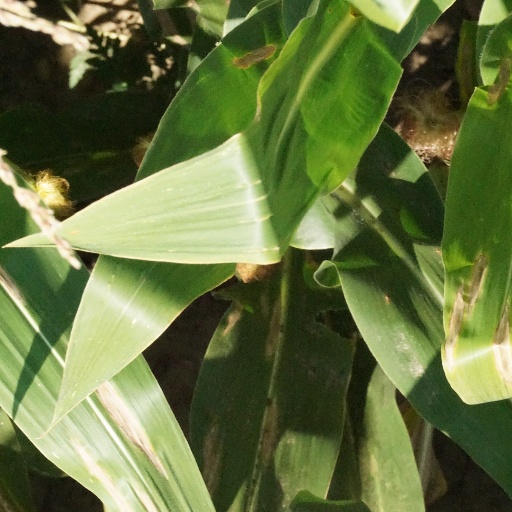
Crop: maize; corn